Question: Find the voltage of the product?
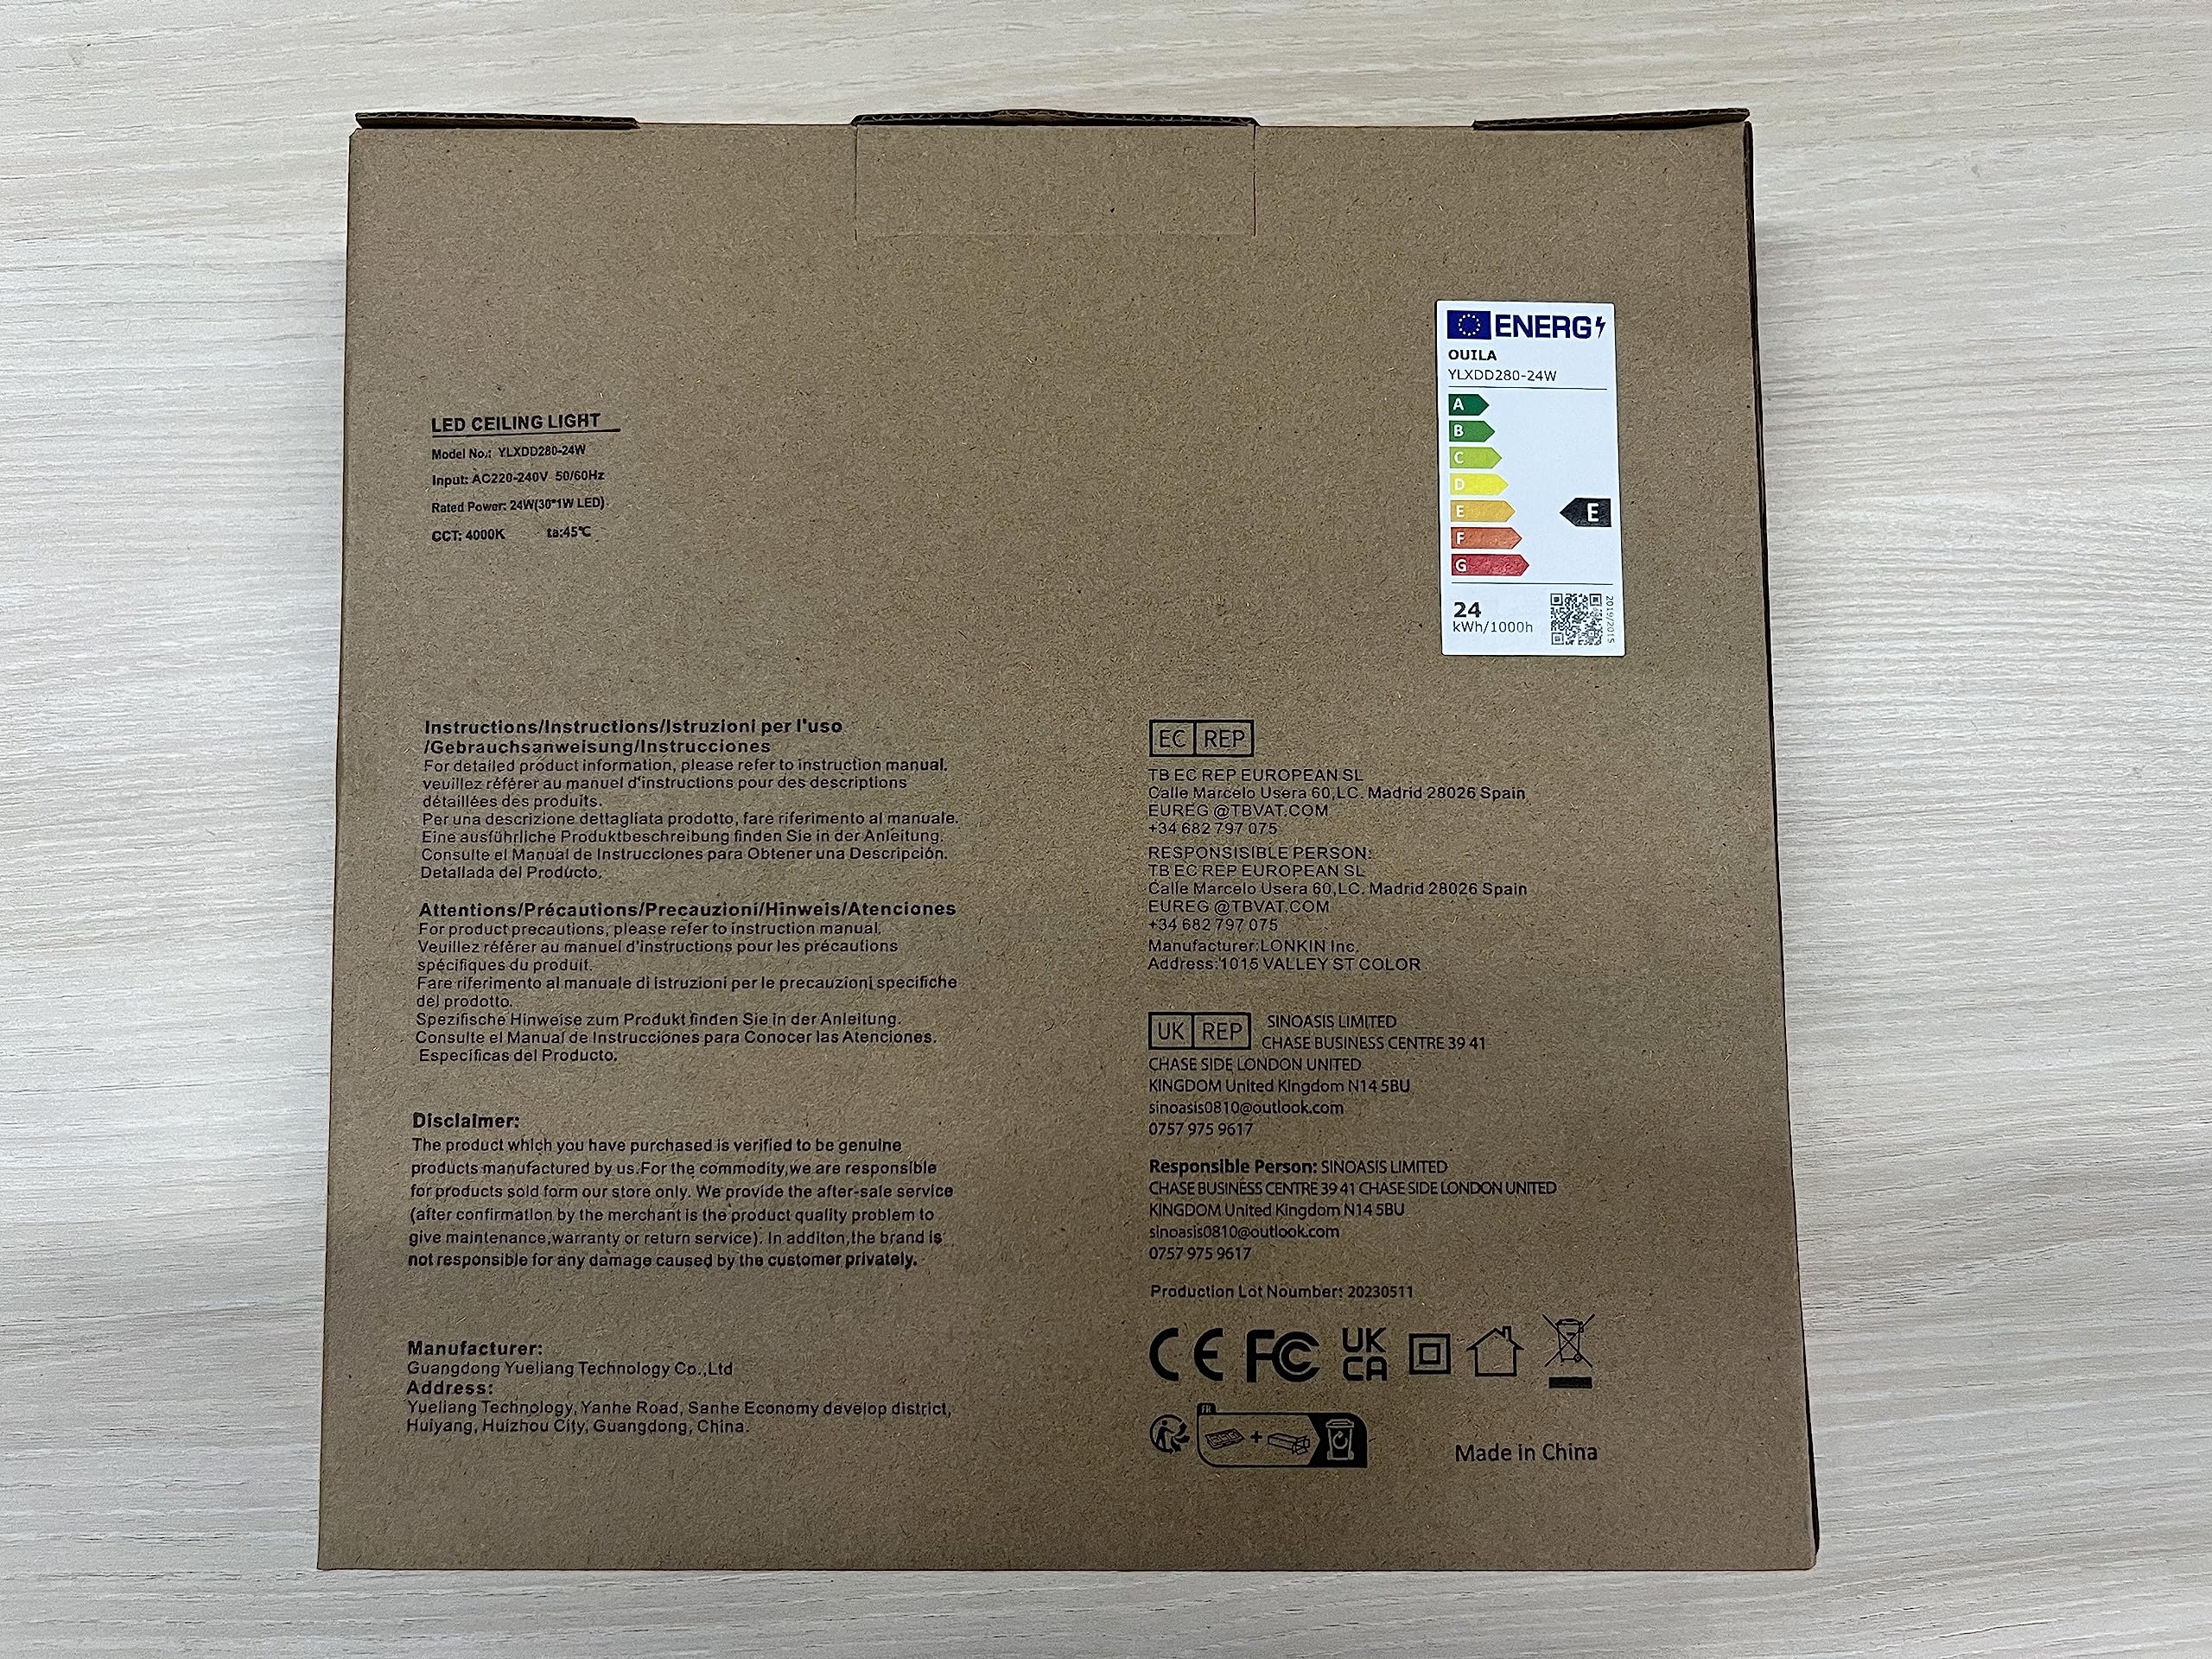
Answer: [220.0, 240.0] volt